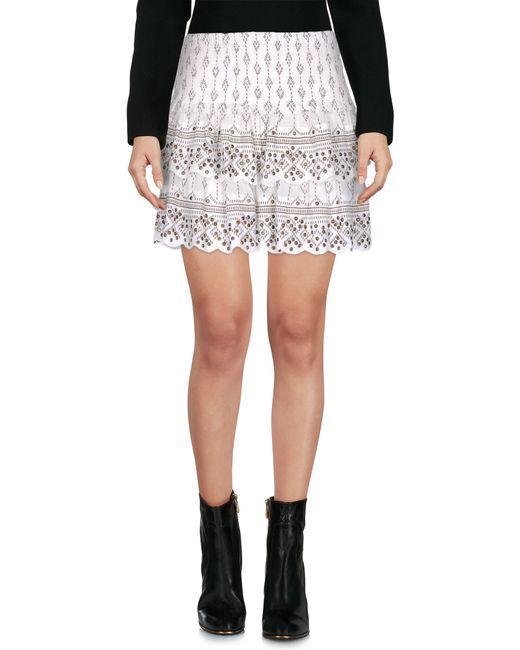
Estrella Bleistiftrock mit Pailletten Mini